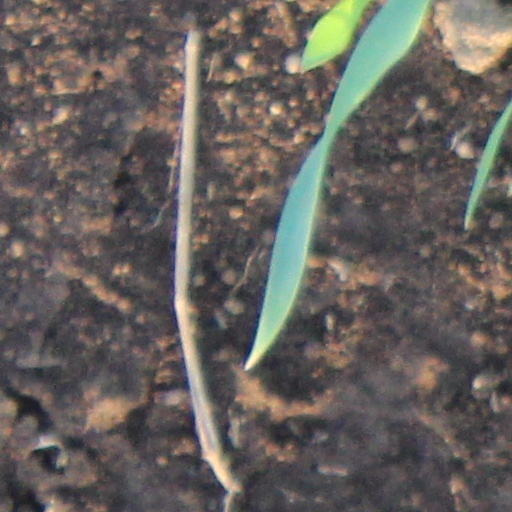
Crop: wheat